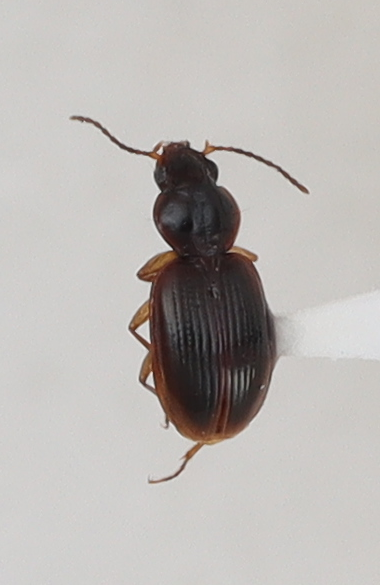
Scientific name: Mecyclothorax discedens
Plot: 4
Trap: E
Collected: 20210615